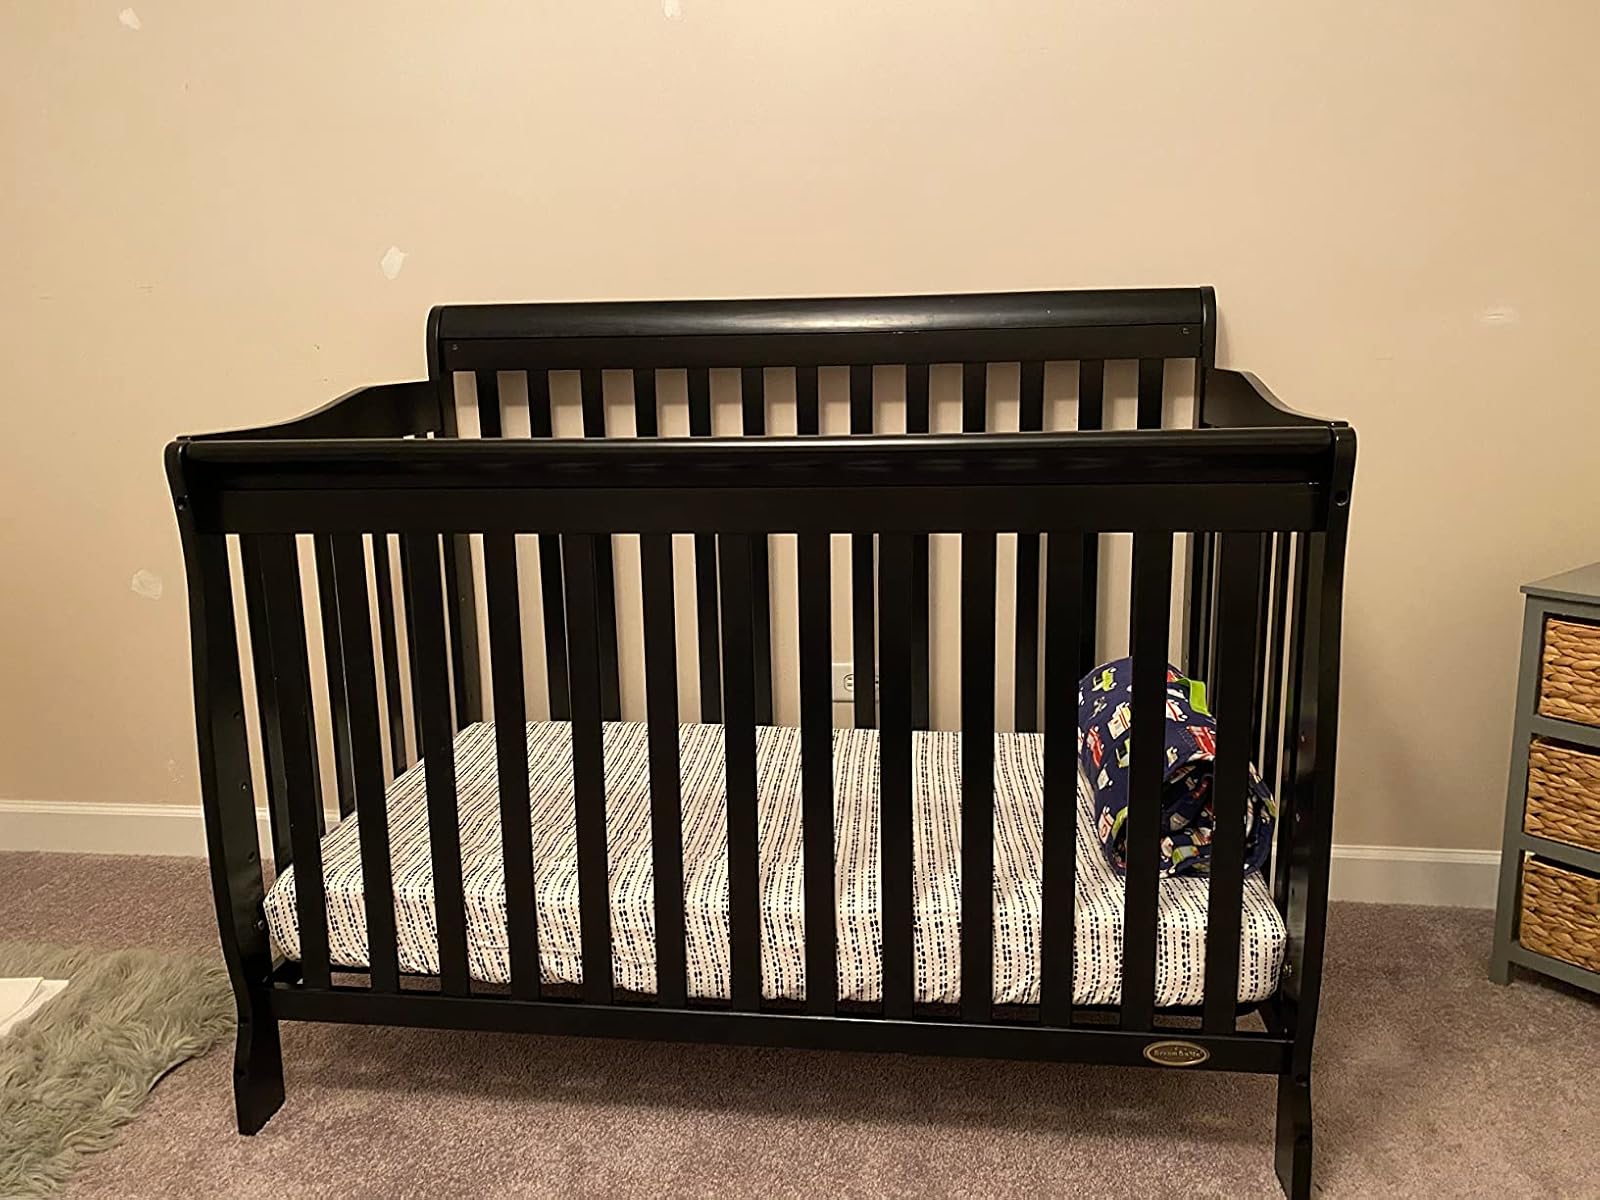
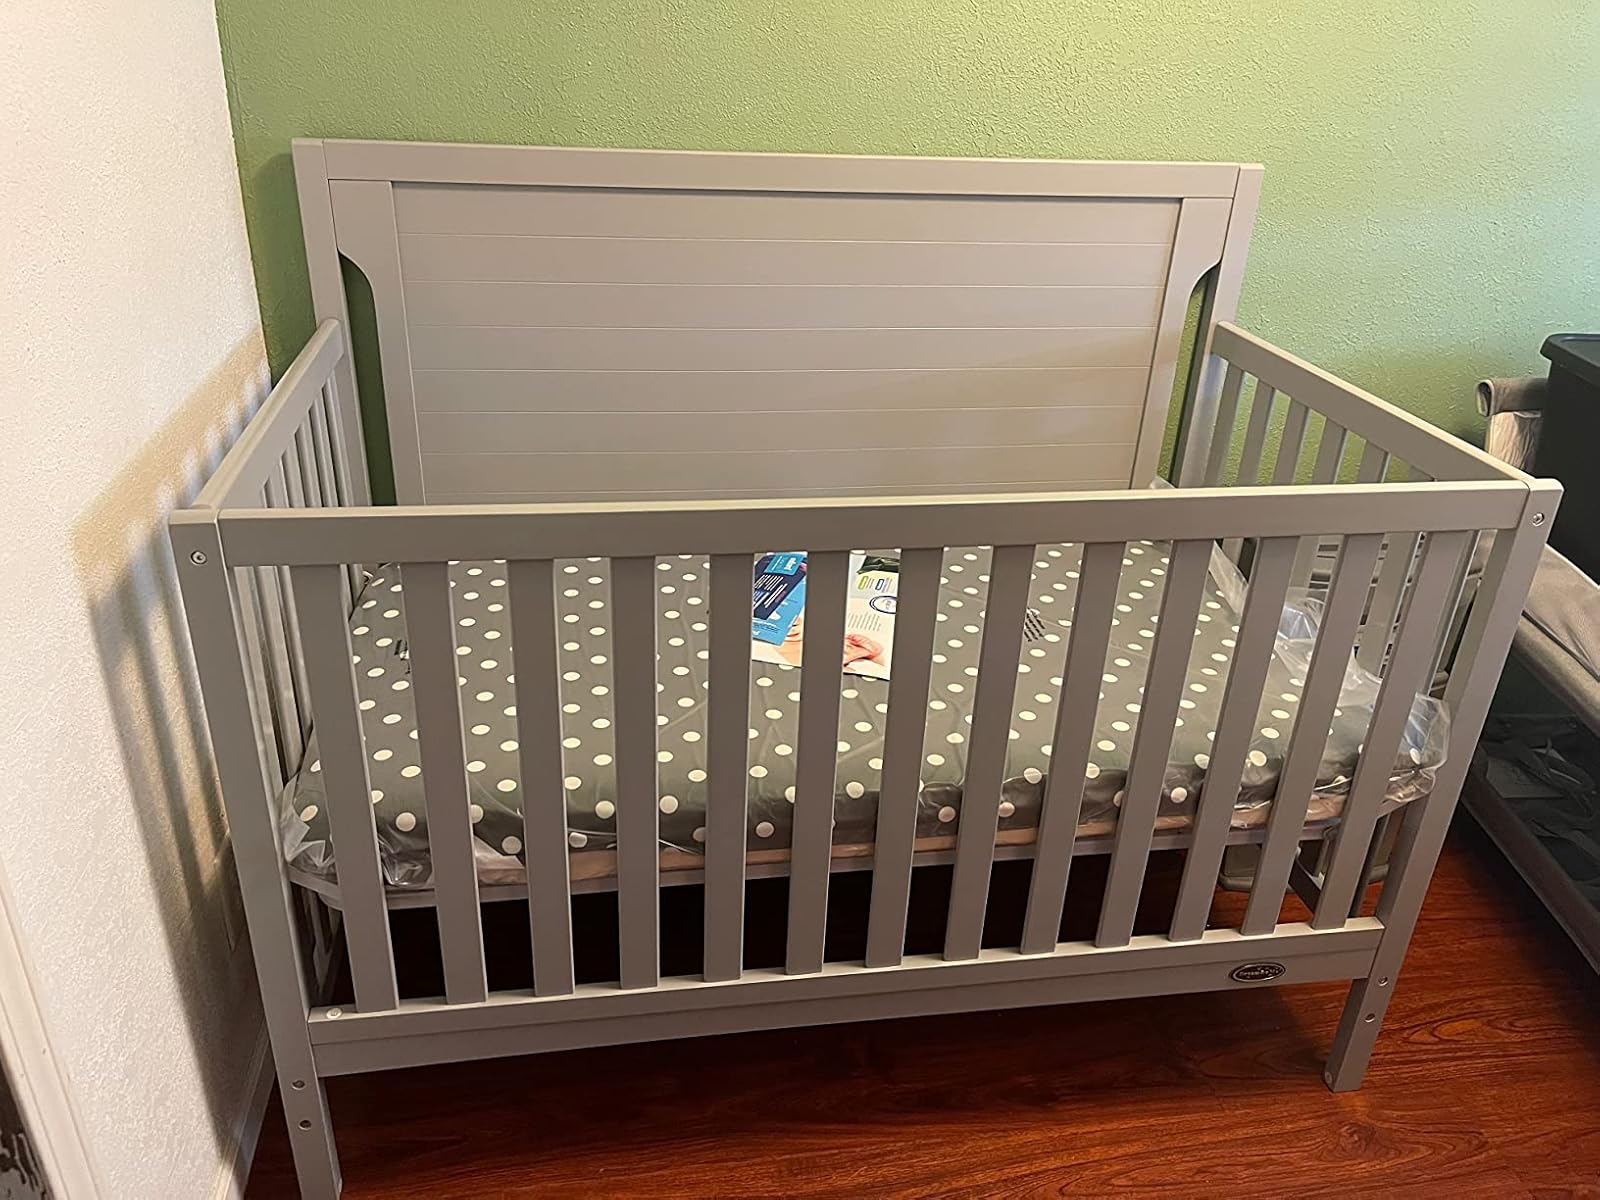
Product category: products_crib
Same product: no